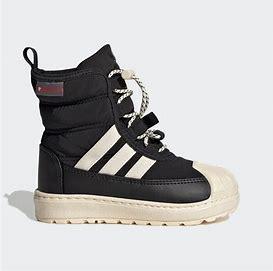
Brand: Adidas
Model: Superstar 360